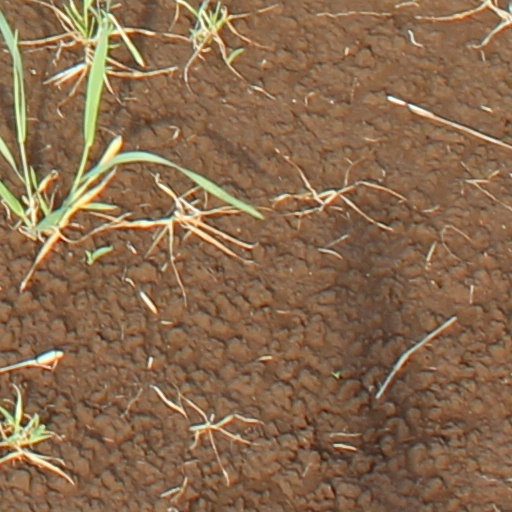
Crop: wheat